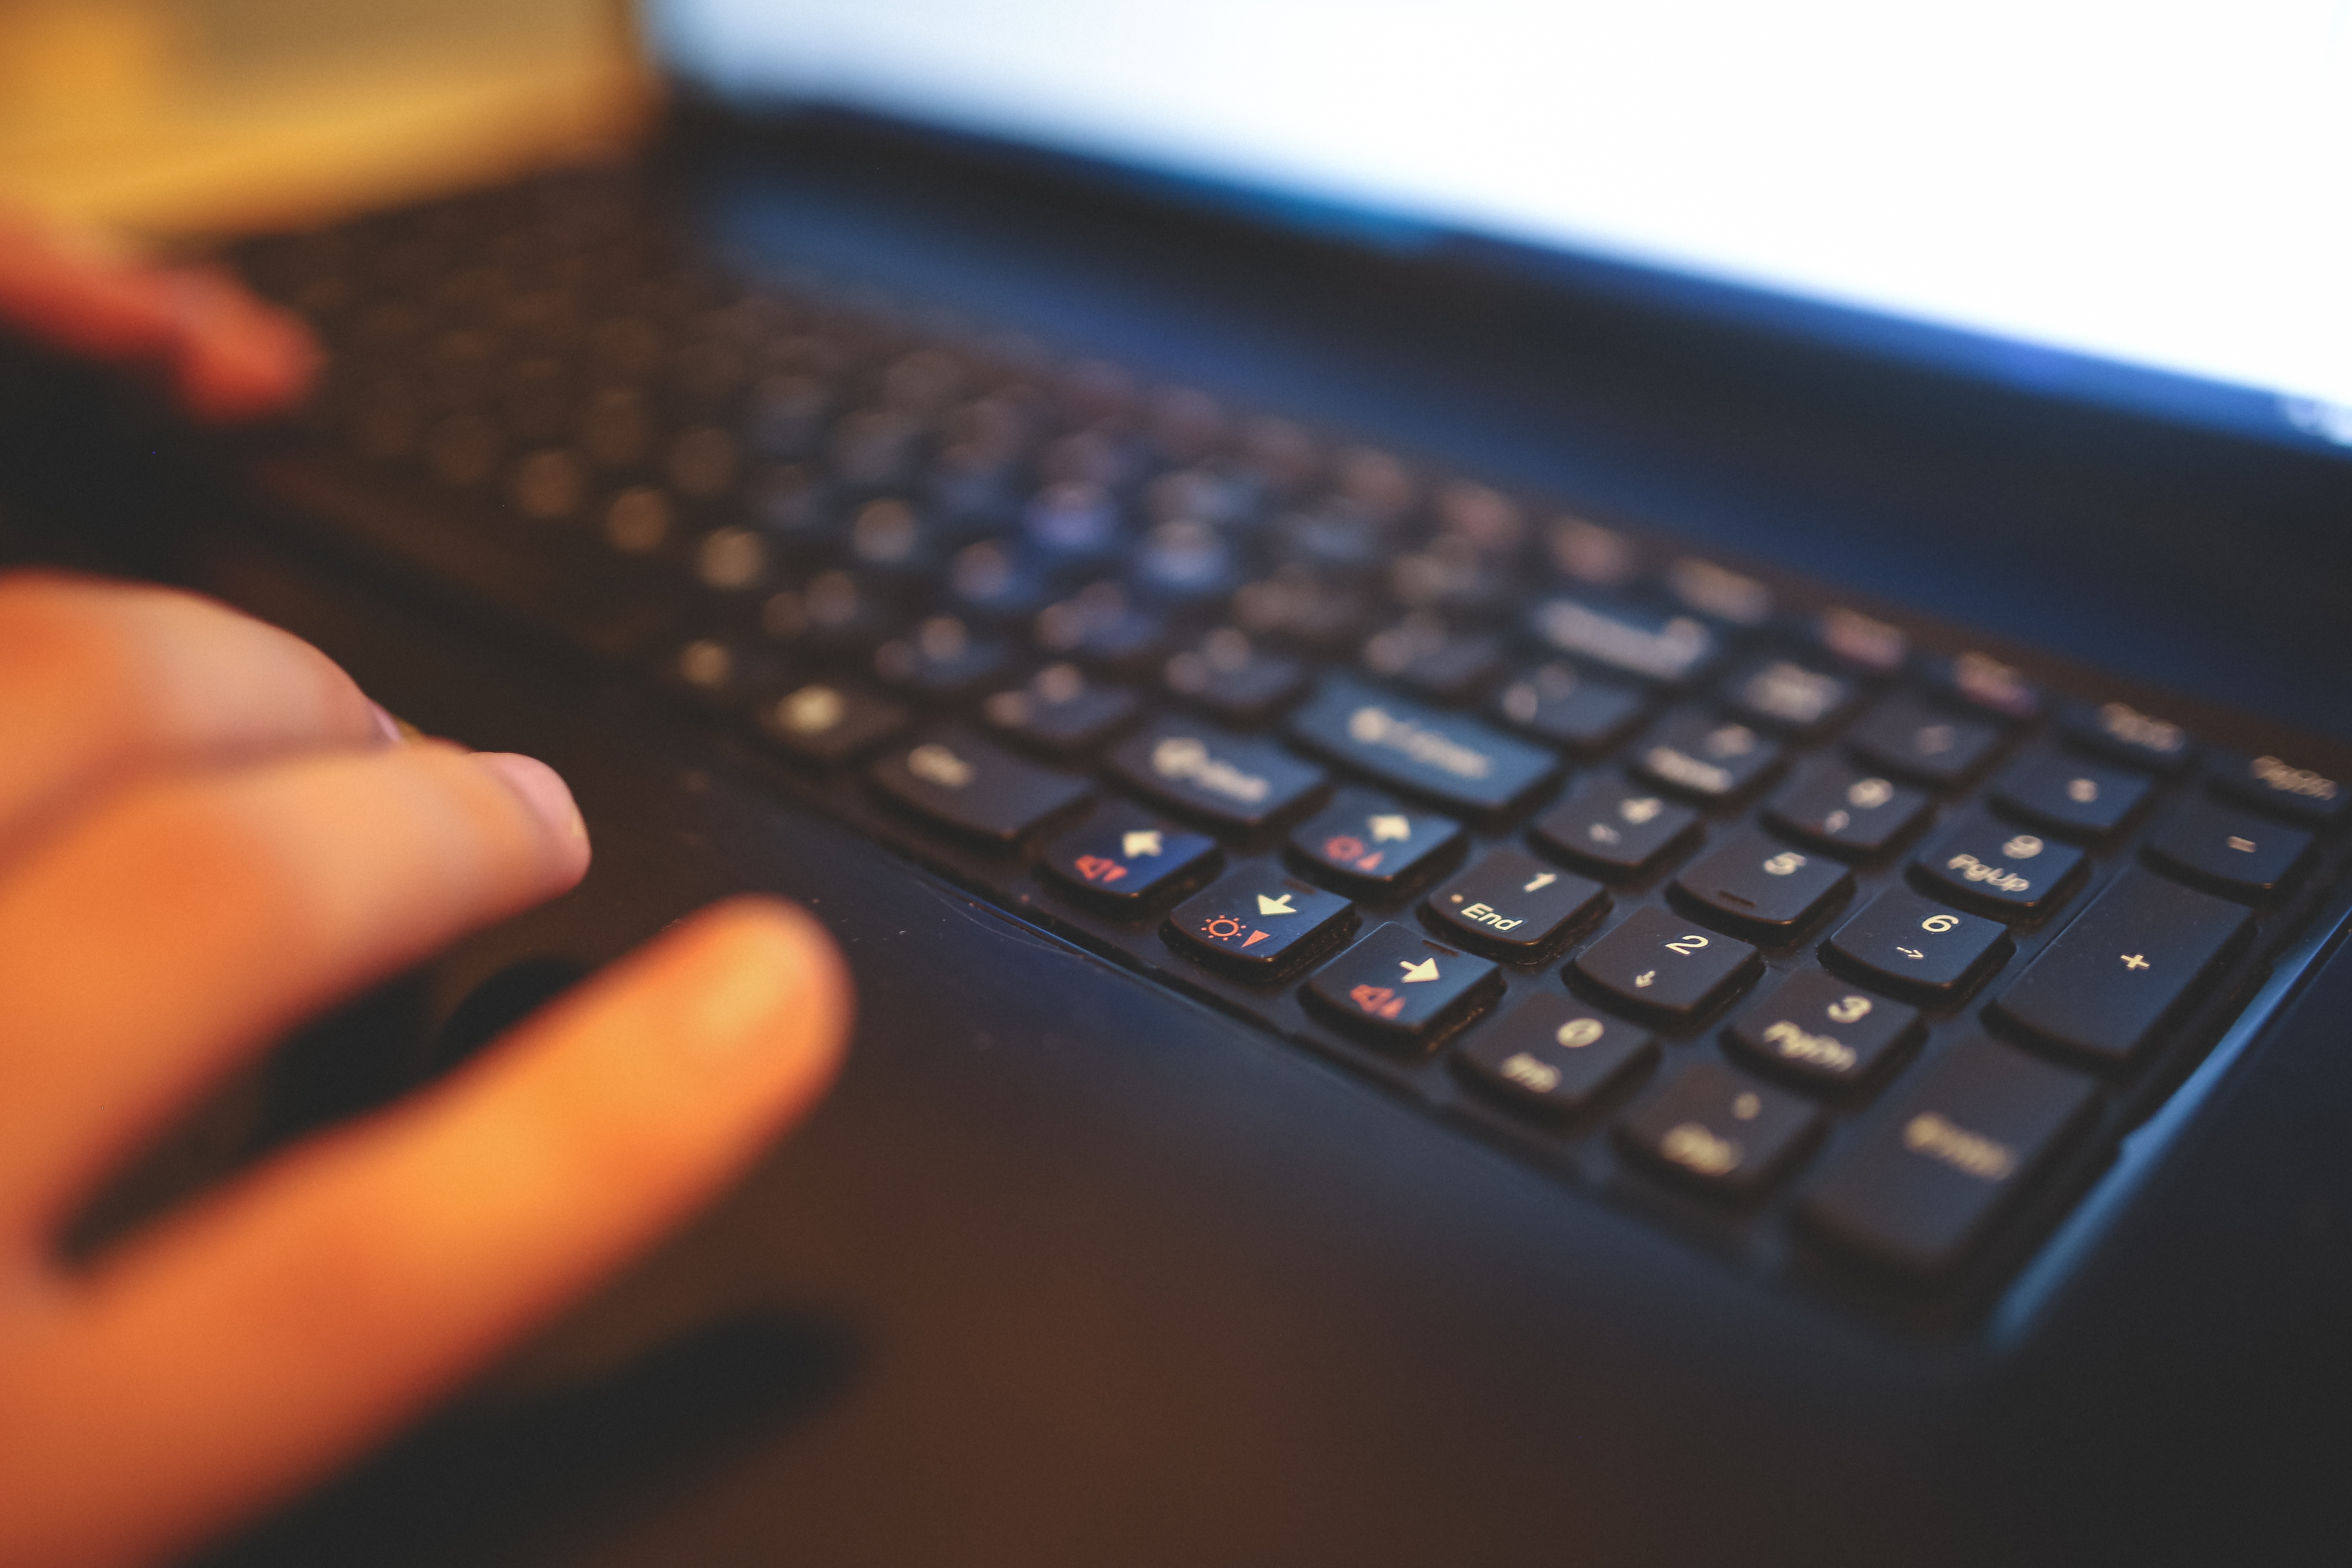
laptop, notebook, hand, keyboard, technology, black, close up, multimedia, computer keyboard, personal computer, electronic device, computer hardware, musical keyboard